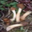
Label: mushroom